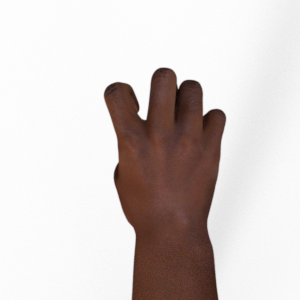
Label: rock